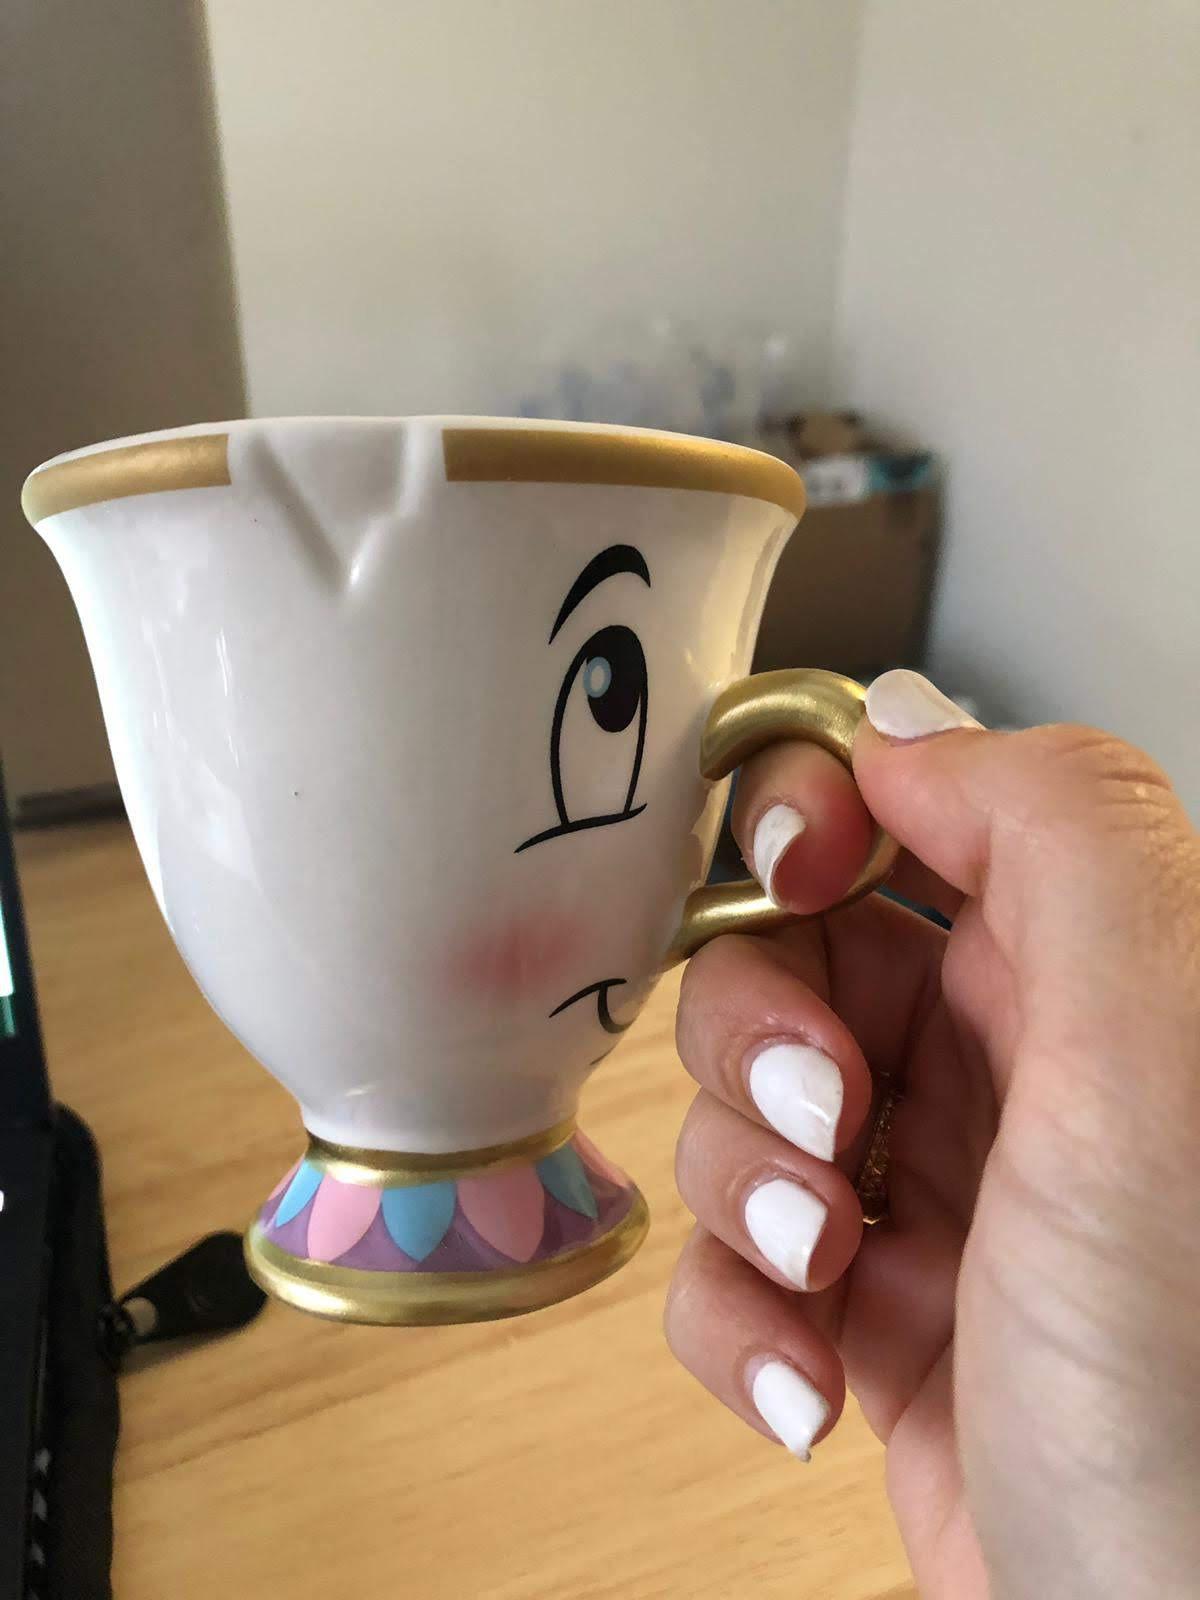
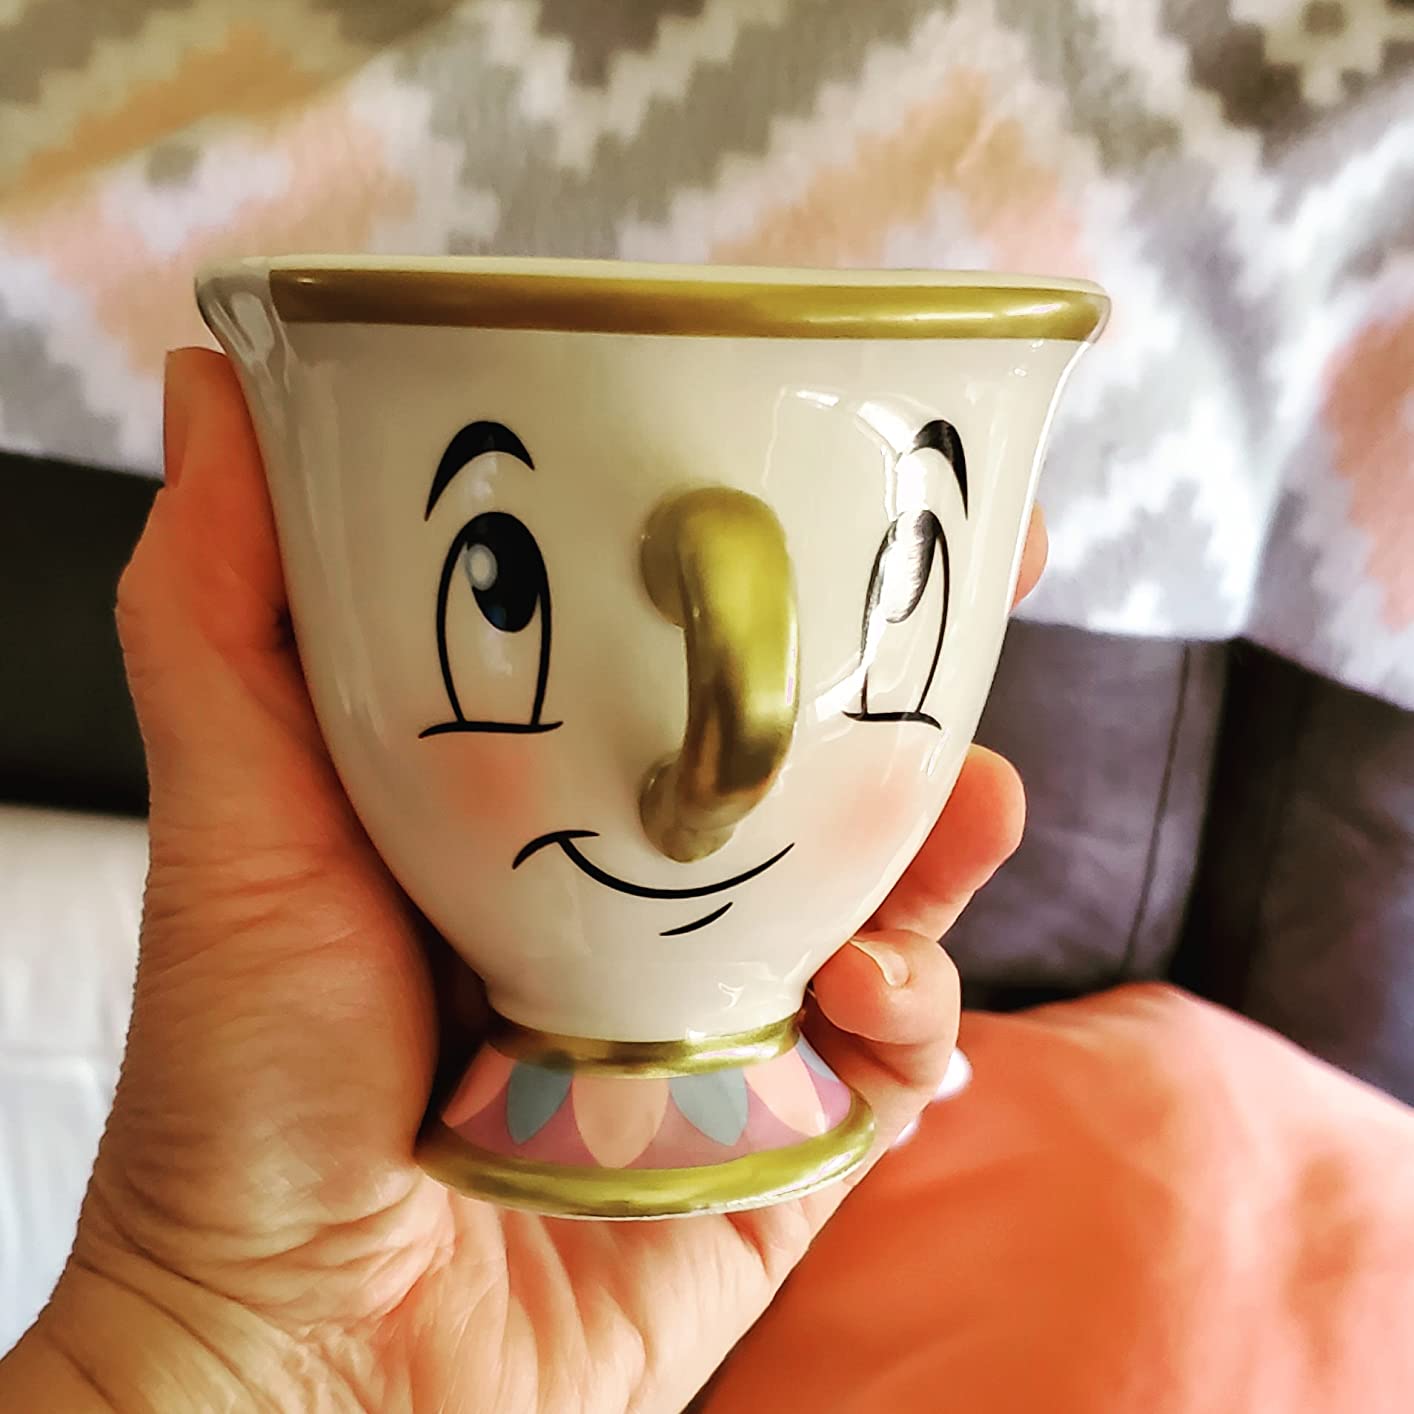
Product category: items_mug
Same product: yes